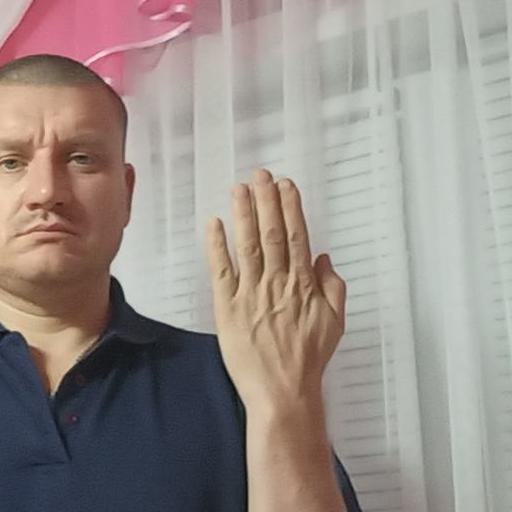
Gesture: stop_inverted